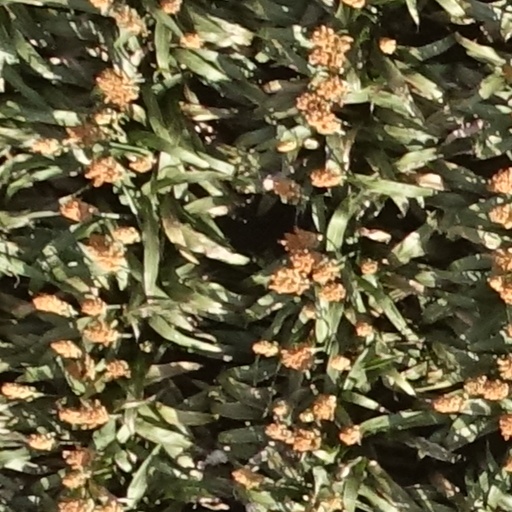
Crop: sorghum